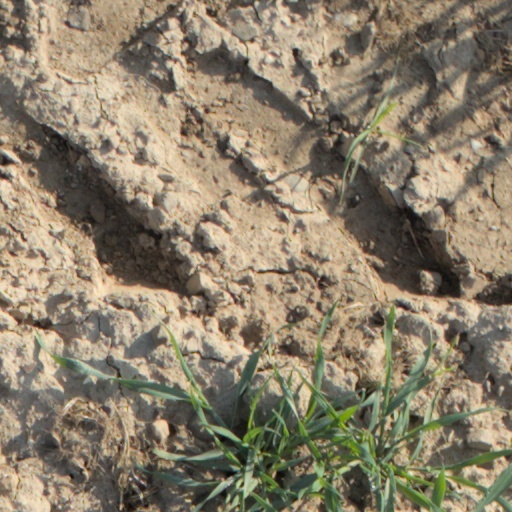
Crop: wheat